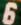
Number: 6